Elmer Gedeon

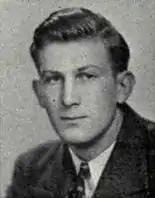
Gedeon from 1939 "Michiganensian"

Gedeon enrolled at the University of Michigan in 1935 where he earned varsity letters in three sports: baseball, football, and track and field. Gedeon's best sport was track and field, in which he was a two-time Big Ten Conference champion in the outdoor 120-yard high hurdles and indoor 70-yard high hurdles. In March 1938, Gedeon tied the American indoor record in the high hurdles at the Big Ten meet in Chicago. He went on to tie a world record in the Illinois Relays, and then won the Big Ten title despite an injury. He also led Michigan to victory in the March 1939 Big Ten indoor track and field meet in Chicago. Michigan won both the Big Ten outdoor and indoor championships in 1938–1939. At the 1938 outdoor National Collegiate Athletic Association championships, he placed third in the hurdles and became an All-American in track and field.